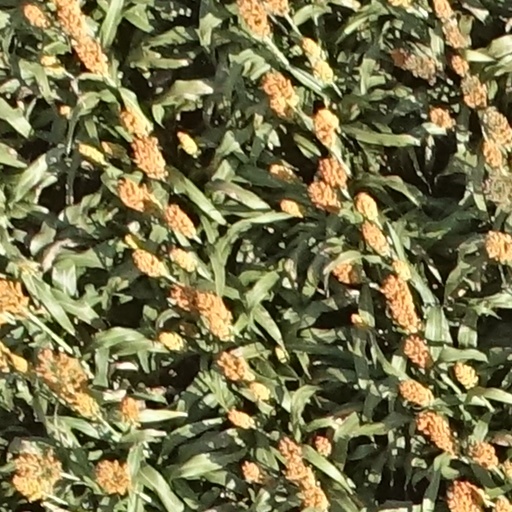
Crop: sorghum